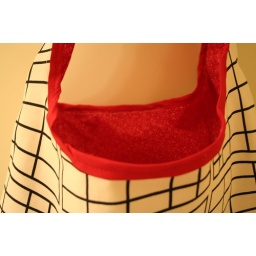
Black and white and red all over